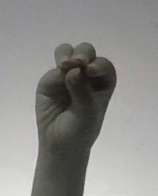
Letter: ha